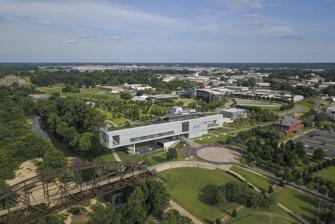
Building: Clinton Presidential Center
Country: United States of America
Year built: 2004
Presidential library William J. Clinton Presidential Library and Museum Aerial photo of the William J. Clinton Presidential Center and Park (center) and the Clinton School of Public Service (right) Show map of Arkansas Show map of the United States General information Location 1200 President Clinton Avenue, Little Rock , Pulaski County , Arkansas , United States Coordinates 34°44′47″N 92°15′30″W / 34.746433°N 92.258463°W / 34.746433; -92.258463 ( William J. Clinton Presidential Library ) Named for William Jefferson "Bill" Clinton Construction started December 5, 2001 Inaugurated Dedicated on November 18, 2004 Cost $165 million USD Management National Archives and Records Administration Technical details Size 152,000 square feet (14,100 m 2 ) Design and construction Architect(s) Polshek Partnership Website clintonfoundation.org/clinton-presidential-center The William J. Clinton Presidential Library and Museum is the presidential library of Bill Clinton , who served as the 42nd president of the United States from 1993 to 2001. It is located in Little Rock, Arkansas and includes the Clinton Presidential Library, the offices of the Clinton Foundation , and the University of Arkansas Clinton School of Public Service . It is the thirteenth presidential library to have been completed in the United States, the eleventh to be operated by the National Archives and Records Administration , and the third to comply with the Presidential Records Act of 1978. It is situated on 17 acres (69,000 m 2 ) of land located next to the Arkansas River and Interstate 30 and was designed by architectural firm Polshek Partnership, LLP with exhibition design by Ralph Appelbaum Associates . Polk Stanley Wilcox Architects also contributed. The main building cantilevers over the Arkansas River, echoing Clinton's campaign promise of "building a bridge to the 21st century". With a 68,698-square-foot (6,382.3 m 2 ) floor plan, the library itself is the largest presidential library in terms of physical area, although the Ronald Reagan Presidential Library has the greatest space overall, due to its addition of the 90,000 square feet (8,400 m 2 ) Air Force One Pavilion in 2005. The archives are the largest as well, containing 2 million photographs, 80 million pages of documents, 21 million e-mail messages, and 79,000 artifacts from the Clinton presidency. The Clinton Library is also the most expensive, with all funding coming from 112,000 private donations. The museum showcases artifacts from Clinton's two terms as president and includes full-scale replicas of the Clinton-era Oval Office and Cabinet Room . History Preliminary planning for the library (including the site choice) began in 1997, while groundbreaking for the complex occurred on December 5, 2001. Early estimates put the library's cost at about $125 million. In 2001, the Clinton Foundation hoped to gather $200 million in donations to cover project costs. In the end, the entire project cost $165 million in private funding, with an additional $11.5 million of land given by the City of Little Rock to construct and covers 152,000 square feet (14,100 m 2 ) within a 28 acres (110,000 m 2 ) park. Fund-raising for the center was led by Terry McAuliffe , a friend of Clinton's who had also contributed heavily to the Clinton-Gore campaign in 1995. Clinton himself was prohibited by law from personally soliciting donations for the center, but he did host private events relating to the library. There were no other legal restrictions on donations, and the Clinton Foundation was able to accept unlimited private donations, all of which were tax deductible. Approximately $10 million of contributions came from Saudi Arabia . However, the Clinton Foundation declined to release a full donor list, similar to the Ronald Reagan Presidential Library (although the foundation later agreed to disclose the top 150 donors to the House Government Reform Committee). Donations exceeding $1 million were also given from various other foreign governments (such as Kuwait and Taiwan ), as well as foreign individuals. Various American organizations also contributed millions of dollars to the foundation. Dedication ceremony Then-President George W. Bush along with former U.S. presidents George H. W. Bush, Bill Clinton, and Jimmy Carter at the library's dedication The Clinton Presidential Center was dedicated on November 18, 2004. Although it was raining, the ceremony was attended by approximately 30,000 people (including notable figures such as Willie Mays , Robin Williams , and Barbra Streisand ) and included a 20-minute speech made by Clinton, who had recently undergone bypass surgery. It also included performances by Bono , the African Drum Ballet and the Philander Smith Collegiate Choir, as well as an invocation given by Floyd Flake and video tribute from Nelson Mandela . Four U.S. presidents (Clinton, Jimmy Carter , George H. W. Bush , and George W. Bush were present; former president Gerald R. Ford could not attend due to health concerns) were on the same stage together. All three other presidents spoke at the event as well. Overall, the ceremony lasted two hours and featured six speakers. Fifth anniversary On November 17, 2009, the library's fifth anniversary saw Clinton giving a speech to approximately 1,000 people, urging the passage of health-care reform and the reduction of energy use. He specifically mentioned the center and school as places where discussion on such topics could take place. Complex Main building The main gallery, in the interior of the main building, is modeled after the Long Room of Trinity College, Dublin. The five-story main building comprises 20,000 square feet (1,900 m 2 ) of exhibition space, the Great Hall (used for banquets or forums), Forty Two (formerly Café 42, now a full-service restaurant; Clinton was the 42nd president), and classrooms. A 2,000-square-foot (190 m 2 ) private penthouse used by Clinton is located on the top (fifth) floor of the main building, one level above the public museum area. In 2007 the Clinton Foundation installed on the rooftop of the Presidential library the private " Rooftop Garden " with a golf course. The organization of the exhibits within the main building was inspired by the famous Long Room in the Old Library at Trinity College, Dublin , which Clinton first saw when he was a Rhodes Scholar . The Cadillac One used during Clinton's presidency is housed on the first floor. On the second floor, the main gallery houses a 110-foot (34 m) timeline, representing each of Clinton's years as president. There is also an 80-seat theater, the Great Hall, and the replicas of the Oval Office and Cabinet Room. The restaurant is located in the basement. Archives The archives building (in the background) contains by far the greatest amount of records for a president. Between November 18, 2000 and January 27, 2001, eight Lockheed C-5 Galaxy missions moved 602 tonnes (664 short tons) of President Bill Clinton's papers, gifts, artifacts, and other official materials from Andrews Air Force Base to Little Rock Air Force Base . Commercial trucks transported the cargoes from the base to the National Archives storage facility in Little Rock, where they were to remain until completion of the Clinton presidential library in 2004. The archives are housed in a building south of and connected to the main building, which also contains NARA facilities. The Clinton archives are the first to include electronic information along with physical documents. The total amount of records is 35,686 cubic feet (1,010.5 m 3 ), the most of any presidential archive. Because Clinton wanted a light-filled library, the archives are kept underground to protect them from damage from ultraviolet degradation . Clinton Presidential Park The Clinton Presidential Park occupies nearly 30 acres (120,000 m 2 ) of land and is located on the riverfront next to the museum. It is a leading example of urban renewal , as the site was formerly a run-down warehouse district . The park was built next to the site of abandoned railroad tracks of the defunct Chicago, Rock Island and Pacific Railroad . The center of the park is Celebration Circle, a fountain plaza around which the center's major buildings are located. It also includes an arboretum, amphitheater, gardens, and a children's play area. There is also an area where Clinton could be buried if he chooses. Choctaw Station Choctaw Station, a restored train station Choctaw Station is a restored historic redbrick train station opened by the Choctaw, Oklahoma and Gulf Railroad in 1901 and used by the Chicago, Rock Island & Pacific Railroad until passenger service was discontinued in November 1967.  The building was subsequently purchased by the Arkansas Gazette (known now as Arkansas Democrat-Gazette ) and later restored by a restaurant chain, Spaghetti Warehouse , which was known for preserving old buildings.  The Choctaw Station now houses the University of Arkansas Clinton School of Public Service, the Clinton Public Policy Institute, and the Clinton Foundation. The station is 13,200 square feet (1,230 m 2 ) after having been renovated. A companion structure, the 1899 Choctaw freight station, was razed in November 2001 after a contentious debate between the City of Little Rock and historic preservationists. Bridge The Rock Island Railroad Bridge (before restoration) is a now-defunct railroad bridge. The 1899 Rock Island Railroad Bridge across the Arkansas River, originally built by the Choctaw and Memphis Railroad and leading to Choctaw Station, has been converted into a pedestrian bridge connecting to North Little Rock . On the fifth anniversary of the library's opening, Clinton said that construction on the project would begin in 2010, but full funding had not yet been secured, as the project was still short about $3 million. The Clinton Foundation had originally planned to renovate the bridge for $4 million in exchange for a $1-a-year land lease from the state. In 2009, Arkansas Governor Mike Beebe agreed to use $2.5 million of stimulus funds to fund part of the renovation. A previous $8 million earmark for the project had failed to pass the state legislature. In 2010, fundraising was finally completed for the bridge, renamed as the Clinton Park Bridge, and construction began on May 28, 2010. On September 30, 2011, Clinton spoke at a dedication ceremony for the bridge, which opened to the public on October 2, 2011. Store For legal reasons involving state development funds, retail facilities were, for a time, prohibited on the same property as the library itself. The Clinton Museum Store was first located in the nearby River Market district. In 2016, however, the limitation expired and the store relocated to the library lobby. Exhibits Hillary — Happy Valentine's Day! I love you, Bill. — Bill Clinton , Valentine's Day note to Hillary Clinton . One exhibit at the library features a bike given to Clinton by Lance Armstrong The lower area of the main gallery houses a timeline Bill Clinton's presidential limousine on display at the library The Clinton Library features numerous items from Clinton's time as president. Clinton's Cadillac One is on the first floor of the main building. The second floor includes the main gallery. It consists of a 110-foot (34 m) timeline of each of Clinton's years as president, as well as 14 alcoves featuring various events during Clinton's terms. There is an orientation theater and full-size replicas of the Clinton-era Oval Office and Cabinet Room as well. The Oval Office exhibit is the only full-size model Oval Office in any presidential library, and was constructed using thousands of photos taken by White House officials of the original office. The timeline comprises eight panels, each one 18 feet (5.5 m) wide and begins with Clinton's 1993 inaugural address . Items on the alcove displays include the Oklahoma City bombing and Northern Ireland and Middle East peace efforts. Items released by the Presidential Records Act of 1978 are included in the exhibits, including personal letters written to and by the Clinton family, such as ones from Whoopi Goldberg and Arsenio Hall , as well as family photographs and even a Valentine's Day note from Bill Clinton to Hillary. The second floor of the main gallery showcases artifacts from previous state dinners and various state gifts, such as ceramics and other decorative pieces. An exhibit on Clinton's saxophone and another on family pets Socks and Buddy are also on the second floor. Clinton has been criticized for not including enough details about the Monica Lewinsky scandal and his impeachment. One of the 14 alcoves is dedicated to the "politics of persecution" and is titled The Fight For Power . The alcove includes the Lewinsky affair, the Whitewater scandal, and the Republican Contract with America . Ralph Applebaum, the chief exhibit designer for the center, said that Clinton was heavily involved in the alcove's design, and that Clinton "insisted on a transparent and illuminating exhibition". The scandal is portrayed as a power struggle between Republicans in Congress and Clinton after the Republican Party took control of both the House of Representatives and Senate in 1994. Controversies and criticism Further information: Clinton Foundation In 1997, Eugene Pfeifer III sued the city of Little Rock to challenge its use of eminent domain in the use of the land but the city's method of taking the land was upheld by the Arkansas Supreme Court in 2001. Pfeifer argued against the use of revenue bonds for the project because he believed that the city could not afford to repay them. In 2001, a rail depot dating from 1899 was discovered within a warehouse on the site. Preservationists lost a court battle to save the building, and the depot was destroyed. Protesters also picketed the city hall when the city tried to name the street in front of the library "President Clinton Avenue". The two groups later compromised and only half of the street was renamed. The library has been criticized for not including much information about the pardons Clinton issued just before leaving office. On January 20, 2001, his last day in office, Clinton pardoned former financier Marc Rich , a fugitive who had been charged with multiple counts of racketeering , wire fraud , income tax evasion , and illegal oil trading. Rich's wife, Denise Eisenberg Rich , was reported to have made three donations totaling nearly $1,000,000 to Clinton's presidential library fund, as well as multiple other contributions to the Democratic Party and Hillary Clinton 's senate campaign. It was later found that she only made three payments totaling $450,000 to the fundraiser. The Senate Judiciary Committee was investigating the pardon and issued subpoenas for Denise Rich's bank records because she refused to testify before the House Government Reform Committee, in accordance with her Fifth Amendment right against self-incrimination . U.S. Attorney Mary Jo White also launched a criminal investigation into whether the pardon had been a result of the contributions. It was later claimed that Rich had donated the funds months before asking for a pardon. Clinton maintained that the pardon had not been bought, but had been based instead on the legal merits of Marc Rich's appeal. During the 2008 U.S. presidential election , Barack Obama referenced the donations during his primary campaign against Hillary Rodham Clinton. Clinton has also been criticized for the library's lack of coverage regarding various scandals during his presidency, including the Whitewater scandal . Clinton adviser Bruce Lindsey said that Clinton wanted to provide information regarding the incidents, but depicting the attacks as a scheme to "delegitimize" Clinton's administration. The museum's main exhibit designer has said that "this is the way the president wanted to see his legacy defined." Design General design The glass screen, which acts as a sunscreen, is on the main building's western face. The primarily modernist complex was designed by James Polshek 's Polshek Partnership Architects, led by Polshek and partner Richard Olcott. The structural engineer for this project was Leslie E. Robertson Associates. The museum and exhibitions were designed by Ralph Appelbaum Associates, with landscaping by Hargreaves associates. Clinton did not announce his choice of architect until 1999, when Polshek was officially hired that August. Although Appelbaum was the official designer for the exhibitions, Appelbaum called Clinton "the editor-in-chief, the curator-in-chief and in many times the art director of the exhibits". It is constructed primarily of steel and glass. The main building is based on the diagonal truss. Originally, the museum was planned parallel to the river, but was quickly changed so it would lie perpendicular to the river, for the purpose of providing a better view to visitors. The western façade of the museum is a screen wall composed of laminated glass tiles, providing a sunscreen for the building. The underside is constructed of aluminum . Some critics dislike the bridge design, saying it looks too much like a trailer on stilts. Environment The library incorporates many aspects of environmentally-sensitive design, in accordance to Clinton's work involving sustainable development . It first earned a Silver Leadership in Energy and Environmental Design (LEED) certification under the United States Green Building Council LEED for New Construction program in 2004 and later Platinum Certification under LEED-EB (LEED for Existing Buildings) in 2007. The library's flooring is made of recycled rubber tires and there are charging stations for electric vehicles in the parking lot. In 2007, a rooftop garden was established atop the library, in addition to existing solar panels . The garden collects runoff and is maintained without the use of gasoline -powered lawn mowers and chemical pesticides or fertilizers . Economic impact After the location for the project was announced, many new businesses began to develop in the surrounding area. Numerous hotels, restaurants, housing complexes, offices, retail stores were established. The revived River Market district, a dining and retail area near the library, was created as a result of its location. In addition, over $1 billion of new real estate has been invested in downtown Little Rock. The world headquarters of Heifer International is located just beyond the library. The center has spurred an estimated $2 billion in new projects in the surrounding parts of Little Rock. Since its opening, the library has had over 1.64 million visitors. The museum had 302,583 visitors in 2009 and 273,108 visitors in 2008. There were approximately 500,000 visitors during its first year (November 2004 – 2005). Student outreach The Clinton Presidential Center offers free admission to school groups, homeschool groups, and other school personnel with a reservation. The center also offers four free-admission days annually in celebration of Presidents' Day, the Fourth of July, President Clinton's birthday, and the anniversary of the Clinton Center's grand opening. See also Presidential Records Act Presidential memorials in the United States References